Meier & Frank Building

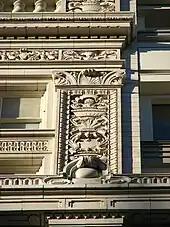
Detail of terracotta.

Until August 1962, the building at was the second tallest in Portland after the Public Service Building. The building has two primary lower levels and a third service level beneath these. The first lower level was used for retail space until the mid-1980s. The levels beneath that were used for storage and various seasonal needs. The bank of hand-controlled elevators originally operated by store employees was closed to the public with the construction of new automatic elevators, but were still used to transport merchandise into the 1990s out of public view.